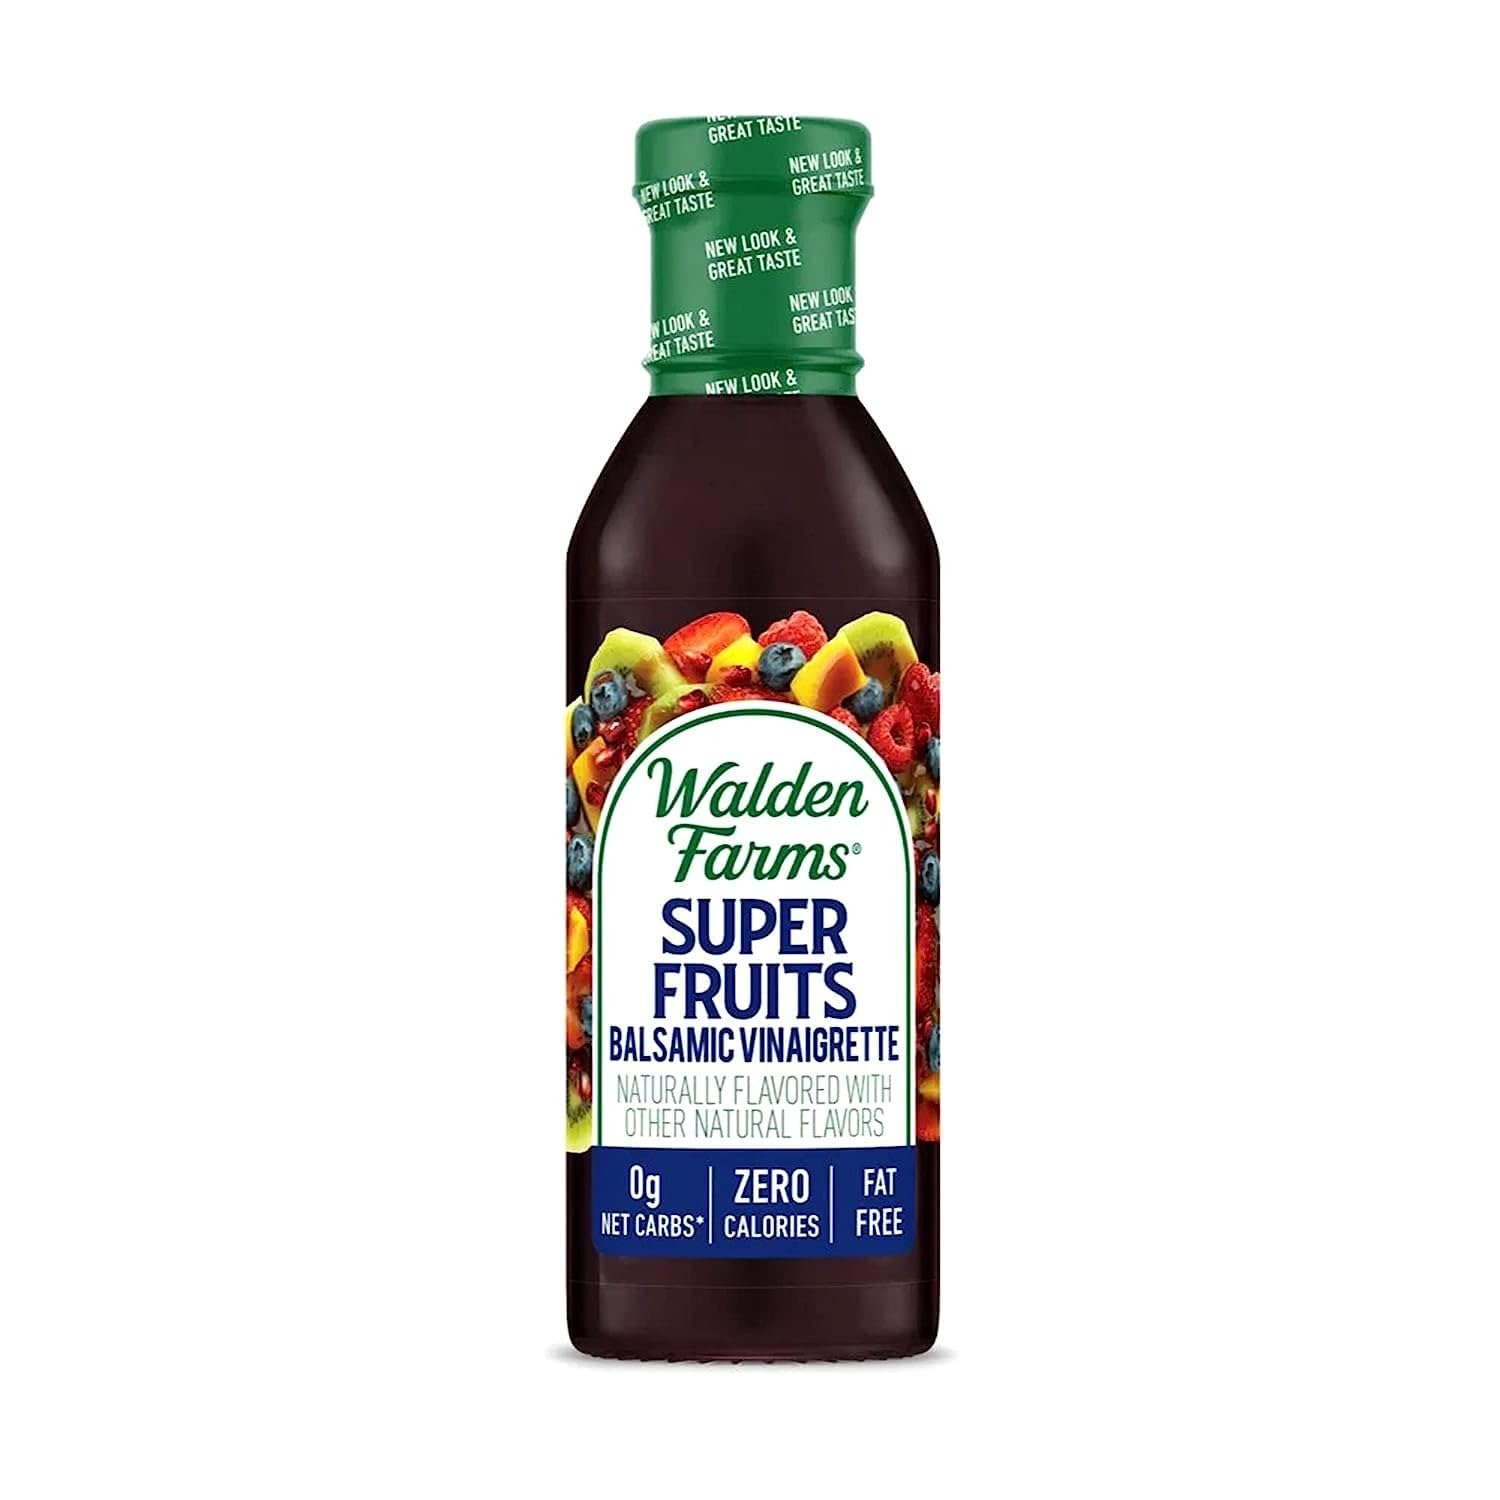
Item Name: Walden Farms Calorie Free Dressing Super Fruits Balsamic Vinaigrette -- 12 fl oz - 2 pc
Bullet Point: Walden Farms Vinaigrette Salad
Product Description: Walden Farms Super Fruits Balsamic Vinaigrette is made from carefully selected organic vinegars and contains major super fruit flavors like blueberry, raspberry and strawberry. Enjoy over salads, veggie noodles, grilled chicken and anything else your heart (and stomach) desires! Calorie Free Fat Free Sugar Free 0g Net Carbs per serving Dairy Free Cholesterol Free Gluten Free Vegan Kosher Keto Friendly
Value: 24.0
Unit: Ounce

Price: 5.16